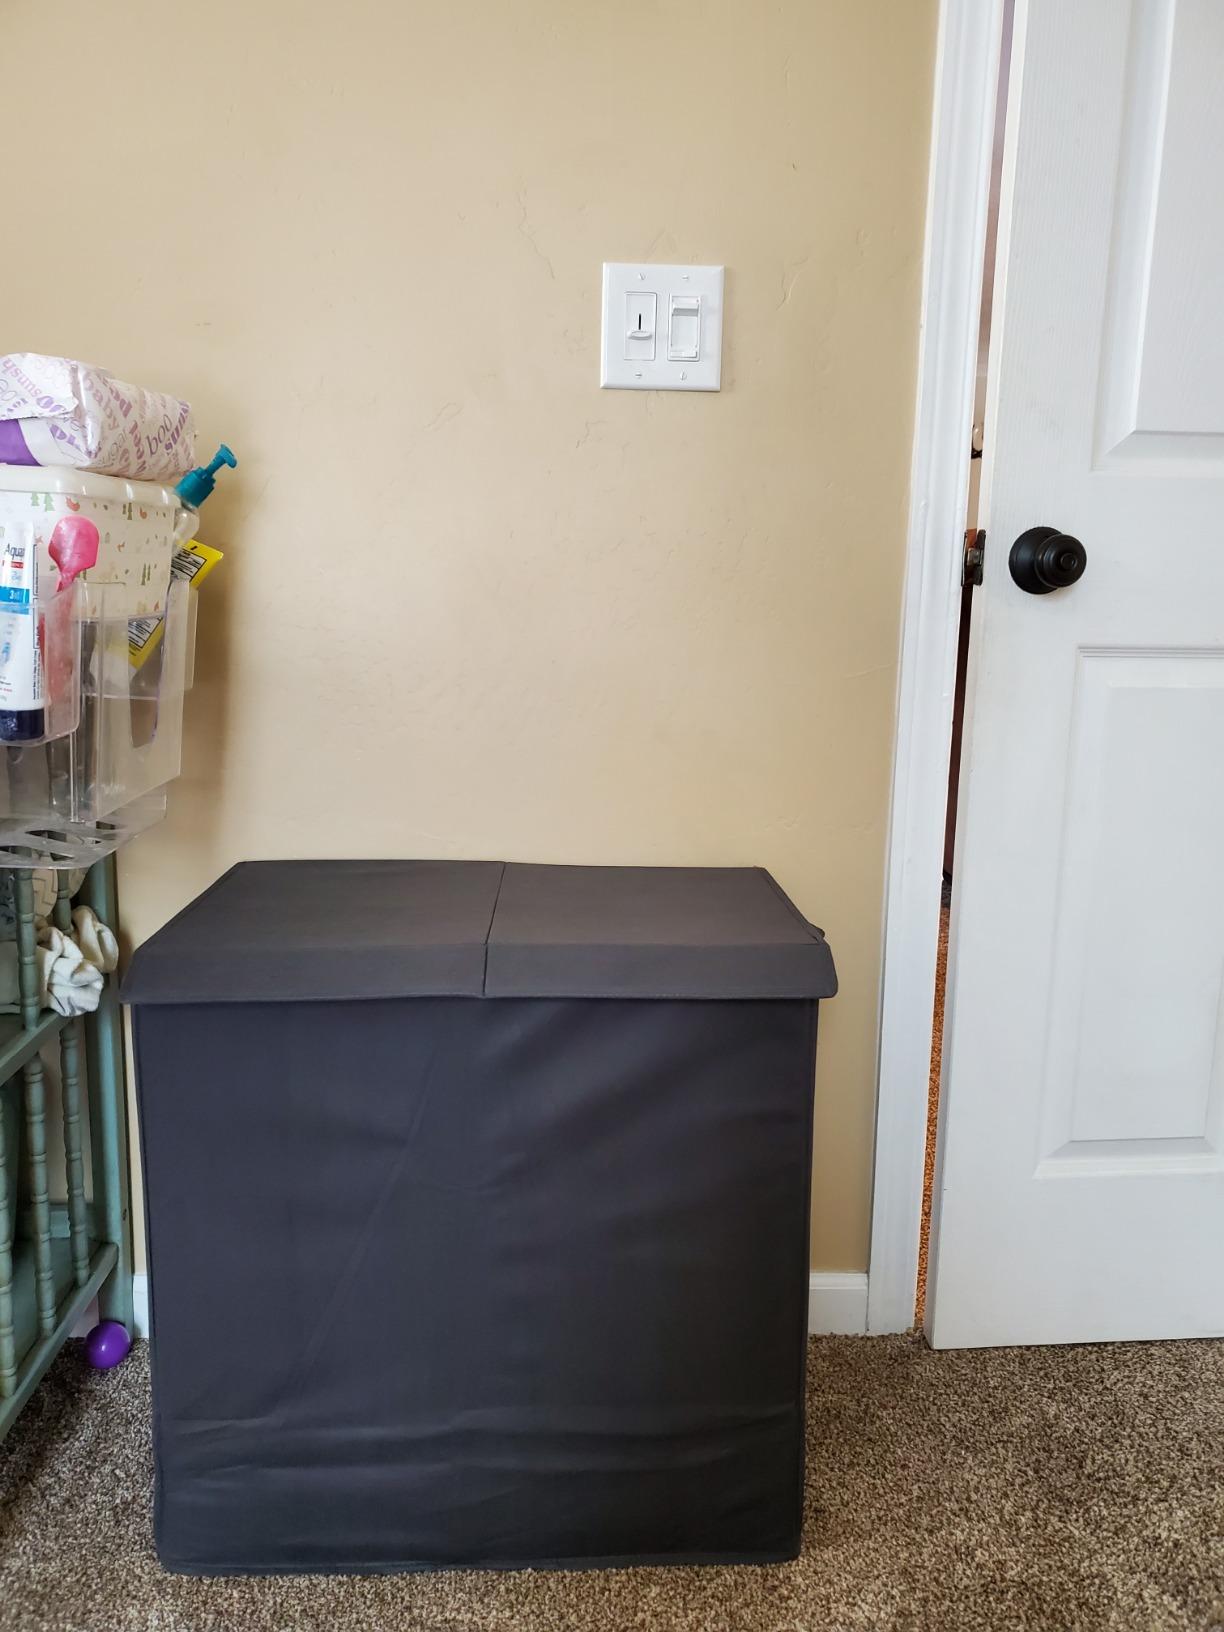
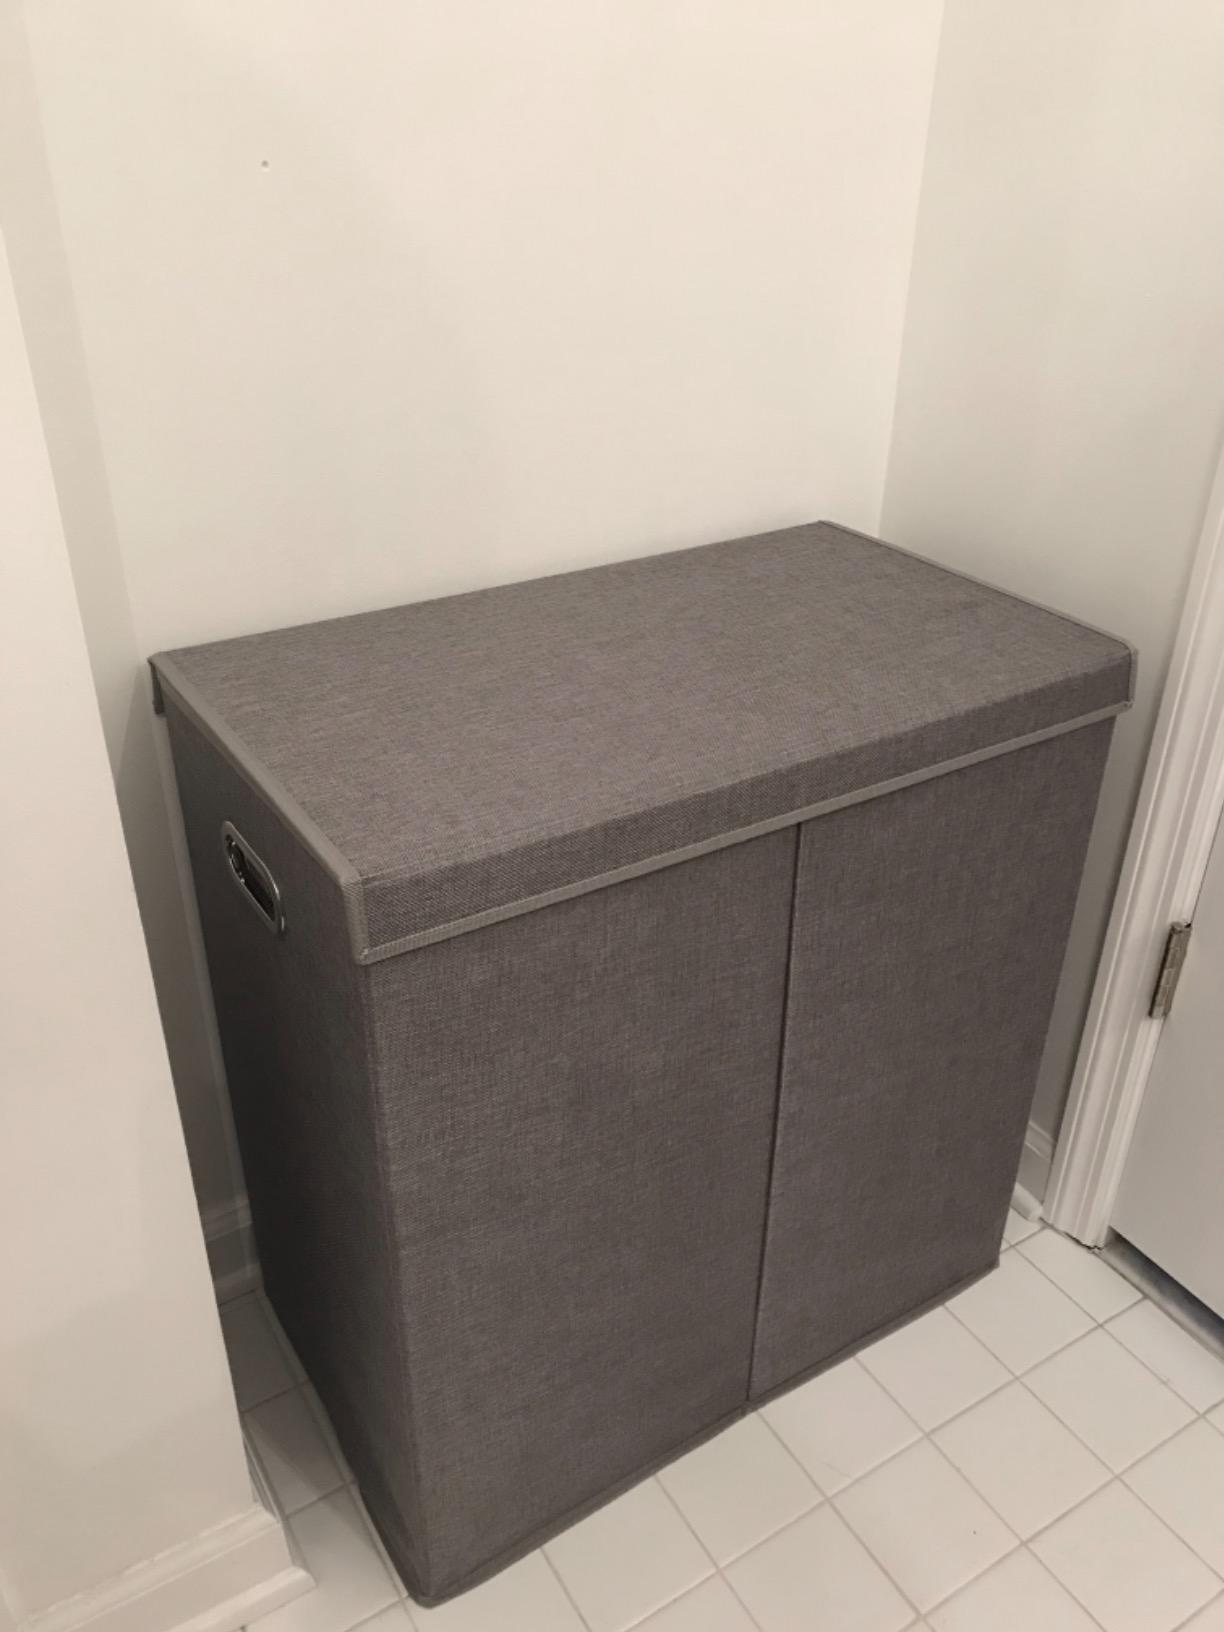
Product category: items_hamper
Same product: yes